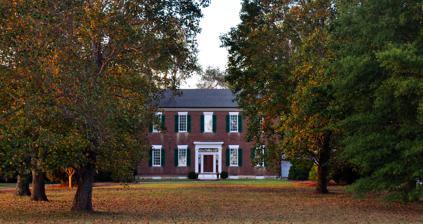
Building: Meeting-of-the-Waters
Country: United States of America
Year built: 1809
Historic house in Tennessee, United States For other uses, see Meeting of the Waters (disambiguation) . United States historic place Meeting-of-the-Waters U.S. National Register of Historic Places Meeting-of-the-Waters, September 2014. Show map of Tennessee Show map of the United States Location NW of Franklin on Del Rio Pike, Franklin, Tennessee Coordinates 35°58′11″N 86°55′12″W / 35.96972°N 86.92000°W / 35.96972; -86.92000 Area 18.14 acres (7.34 ha) Built 1800-1809 Architect Perkins, Thomas Hardin Architectural style Federal NRHP reference No. 82004072 Added to NRHP August 26, 1982 Williamson County Historical Society Marker for Meeting-of-the-Waters. Meeting-of-the-Waters is a two-story brick home and property in Franklin, Tennessee that dates from 1800 and was listed on the National Register of Historic Places in 1982.  It has also been known as the Thomas Hardin Perkins House . Construction It was built by Thomas Hardin Perkins, who settled in Williamson County in 1800 and began building this home at the joining of the Big Harpeth River and the West Harpeth River .  It was completed c.1810 and "was one of the finest homes built in the county before 1830".  It included Federal style detailing and is one of the oldest brick residences surviving in the county. Other Buildings Two other historic Williamson County houses were built by relative Nicholas Tate Perkins: "Two Rivers", built by relative Nicholas Tate Perkins, a Williamson County designated historic resource "River Grange", built c.1825 for his daughter, also a Williamson County designated historic resource References